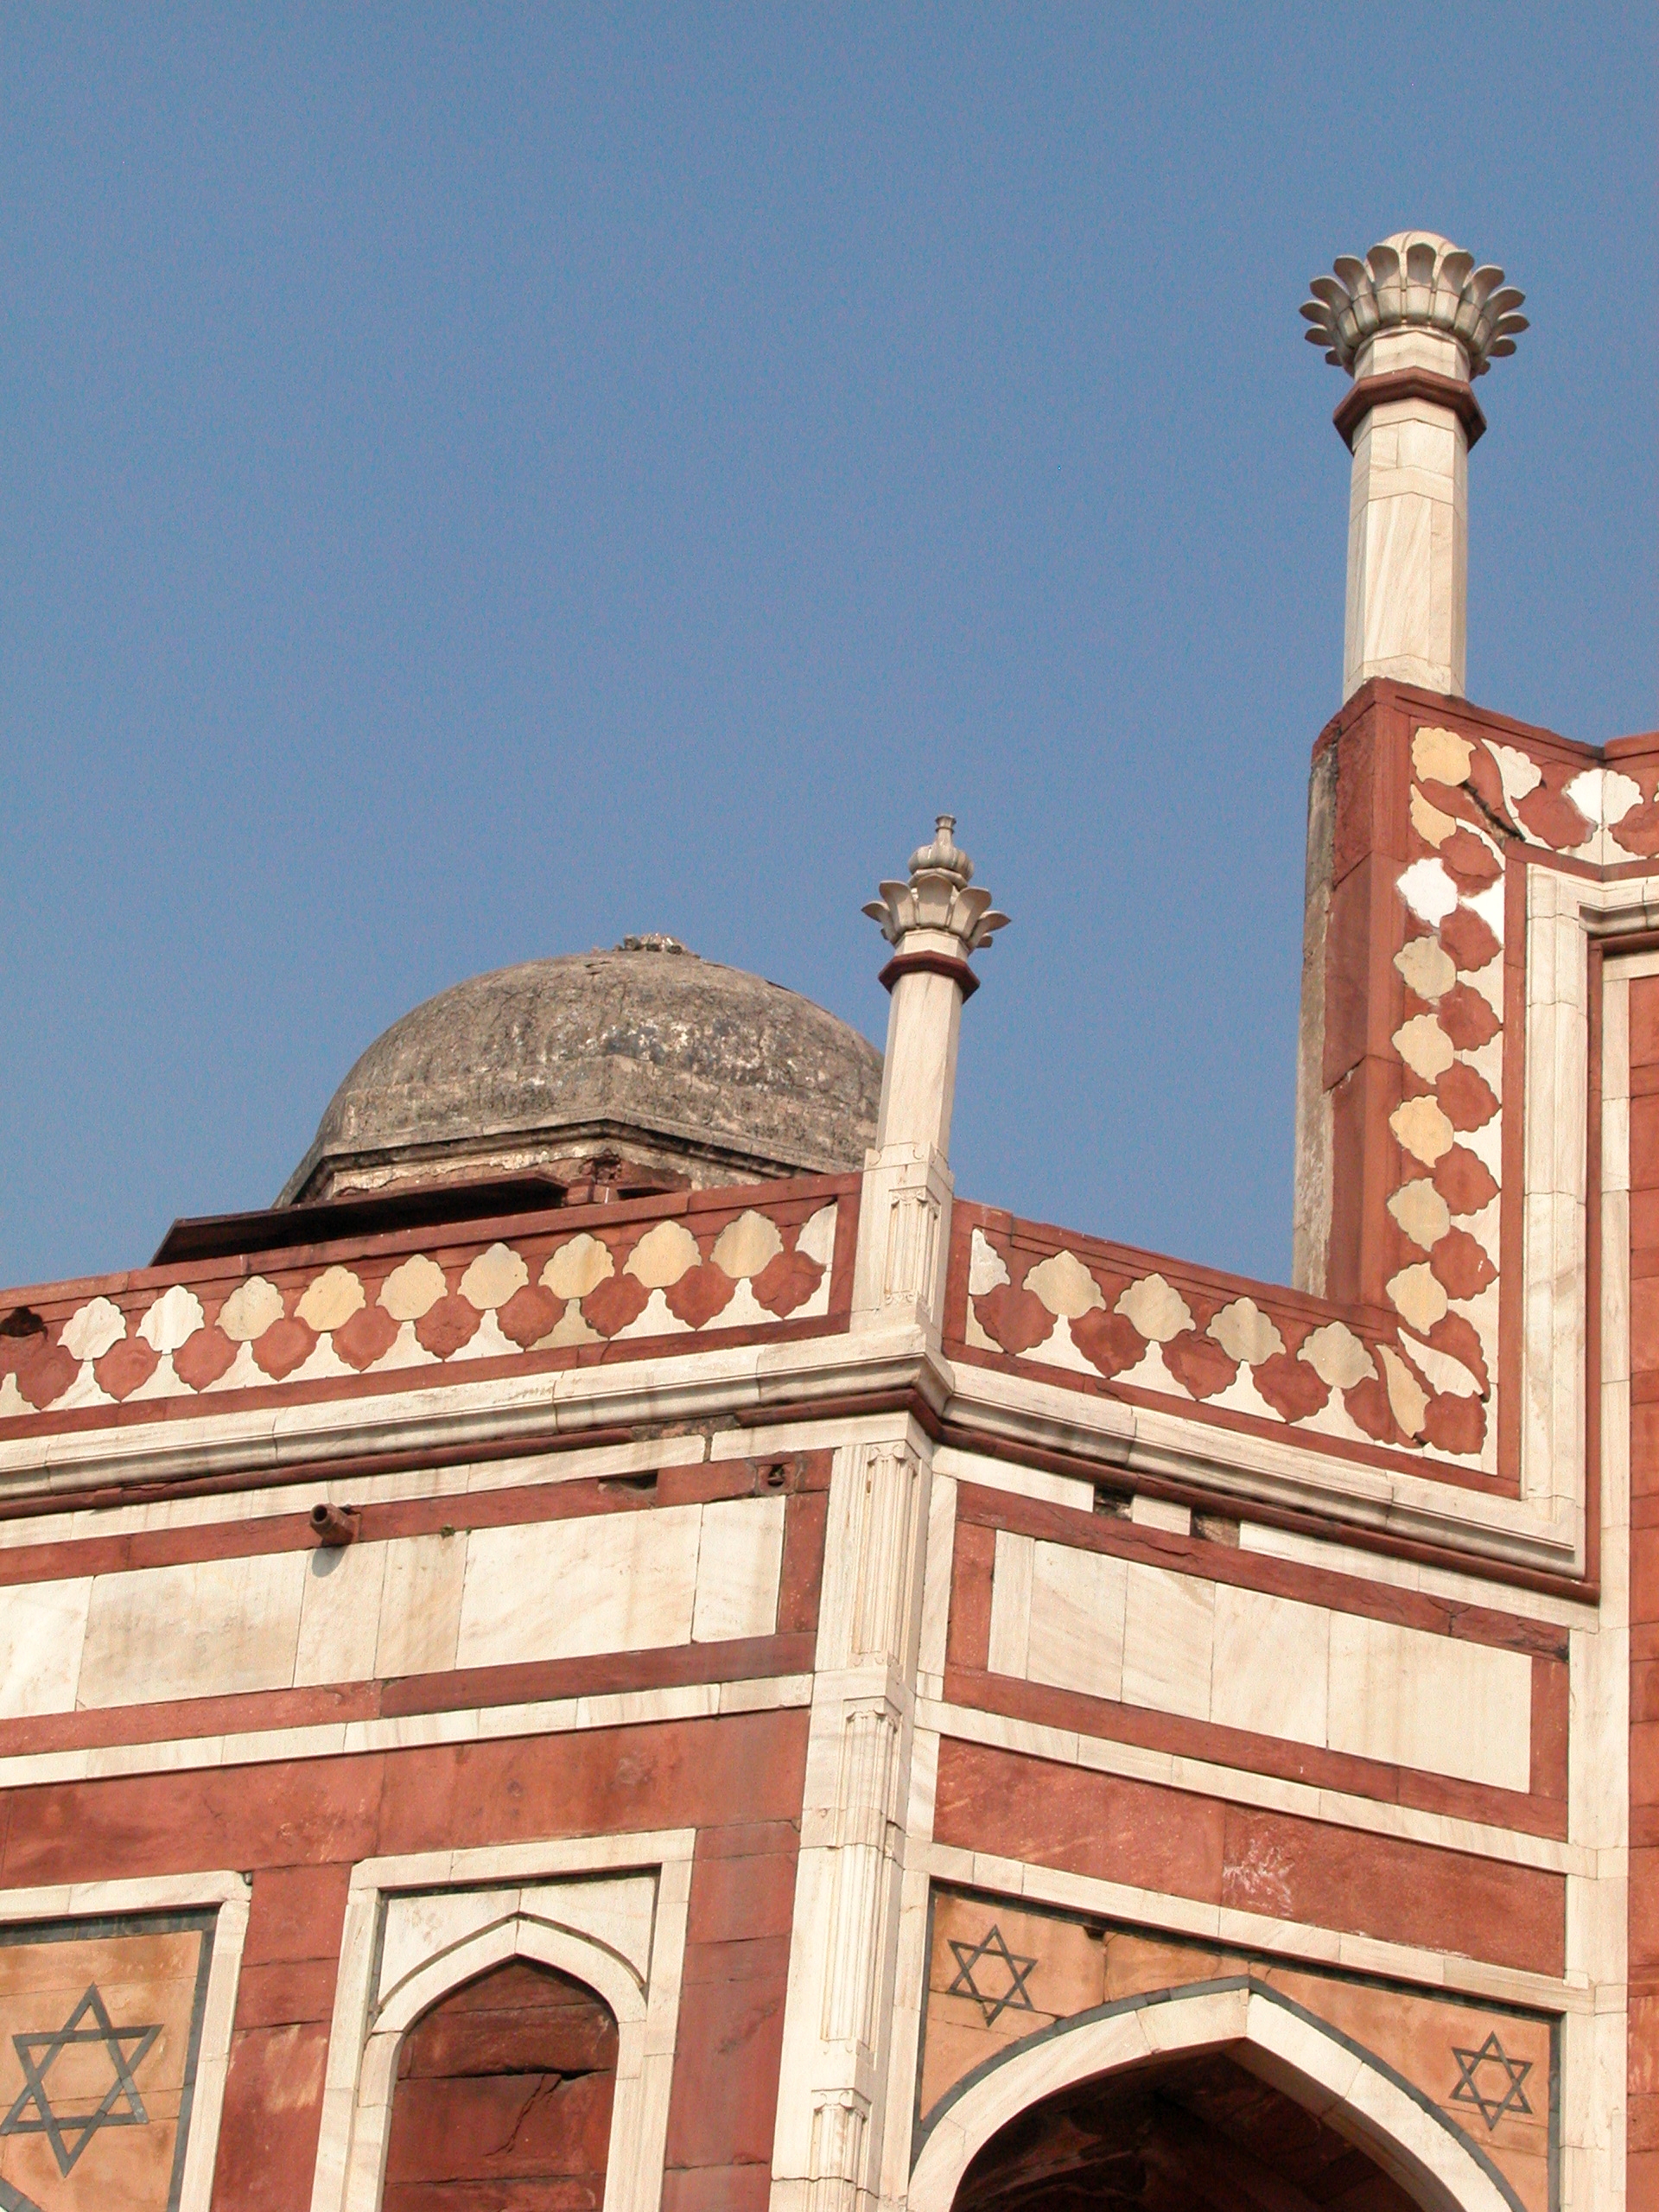
architecture, structure, palace, monument, arch, column, high, tower, landmark, facade, place of worship, cool image, ruins, monastery, mosque, hires, india, tomb, hi, res, delhi, unescoworldheritage, humayuns, 5photosaday, ancient history